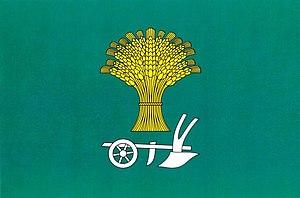
Hodonice est une commune du district de Tábor, dans la région de Bohême-du-Sud, en République tchèque. Sa population s'élevait à 131 habitants en 2017.